Caleb N. Taylor

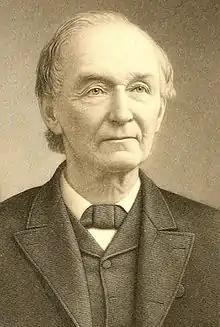

Caleb Newbold Taylor (July 27, 1813 – November 15, 1887) was an American politician who served two terms as a Republican member of the U.S. House of Representatives from Pennsylvania from 1867 to 1871,